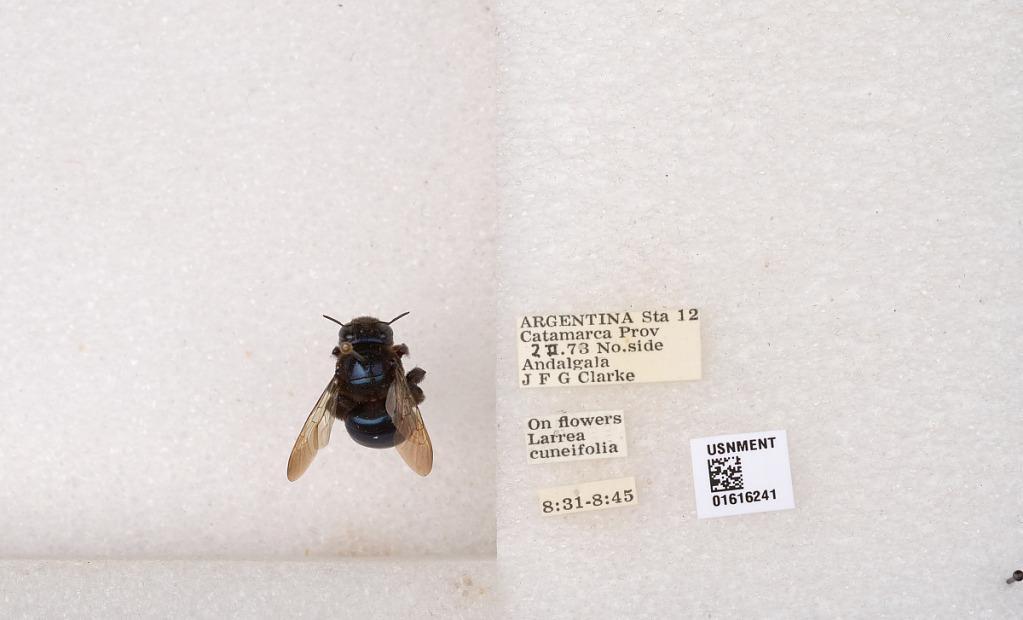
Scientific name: Xylocopa (Schonnherria) splendidula Lepeletier
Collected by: J. Clarke
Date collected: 1973-2-2
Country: Argentina
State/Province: Catamarca
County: Andalgala
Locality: Sta. 12, No. side Andalgala